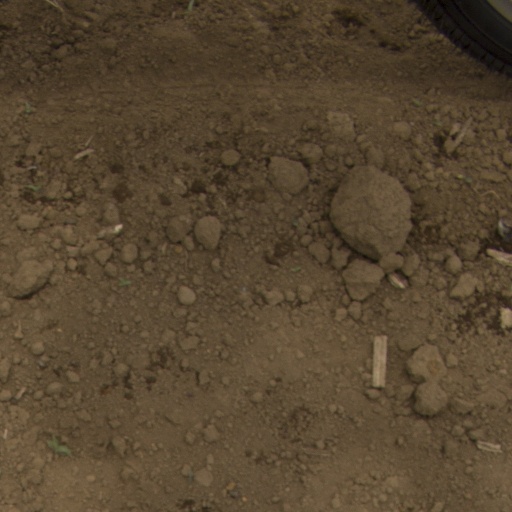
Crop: Jerusalem artichoke